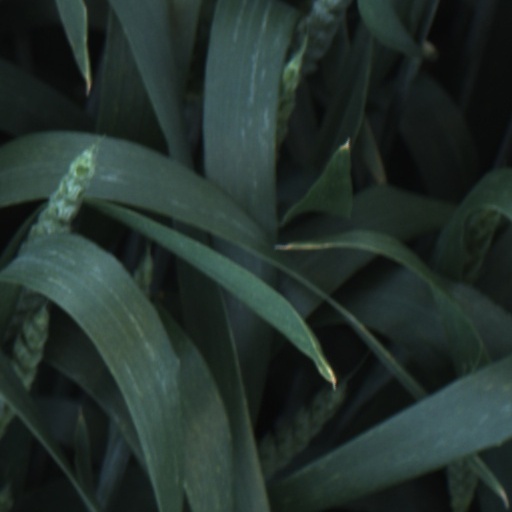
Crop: wheat